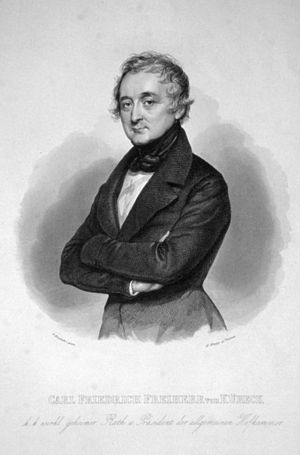
Karl Friedrich von Kübeck
Karl Friedrich von Kübeck, omtrent 1840.
Karl Friedrich Kübeck von Kübau, indtrådte tidlig i statstjenesten og blev 1814 referent i statsrådet for finanssager (udkastede i 1818 plan til en nationalbank). 1821—22 fulgte han kejseren til kongresserne i Laibach og Verona, blev derefter friherre og i 1840 præsident for Hofkammeret, samt overtog samme år finansernes styrelse. 17. Marts 1848 optoges han i grev Kolowrats ministerium, men afgik allerede i april. I 1850 blev han formand for Rigsrådet og ledede det gennemsyn af forfatningen, som endte med dens fuldstændige ophævelse. Hans brodersøn Aloys Kübeck (1819—73) var 1859—66 Østrigs sendemand ved Forbundsdagen i Frankfurt og 1872 ved pavehoffet.